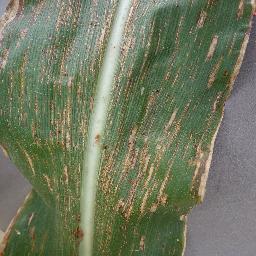
Label: Corn___Cercospora_leaf_spot Gray_leaf_spot